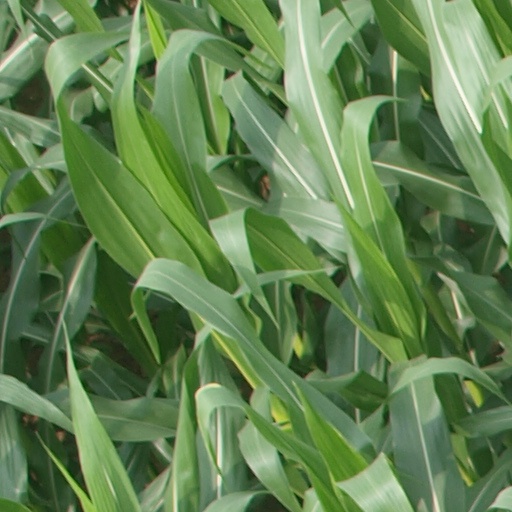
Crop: maize; corn